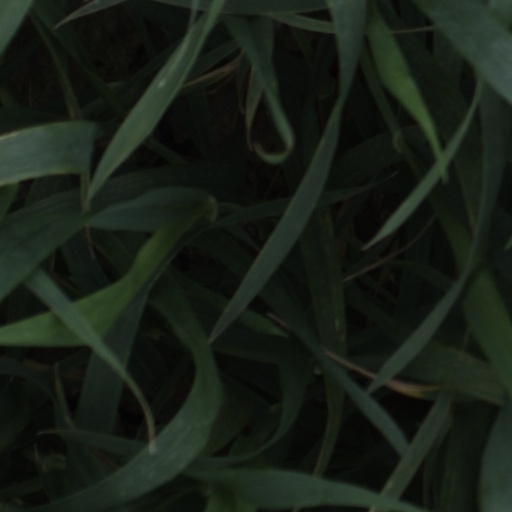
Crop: wheat